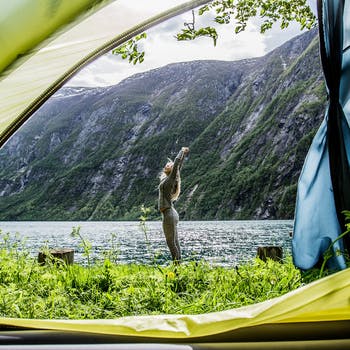
Label: No Watermark